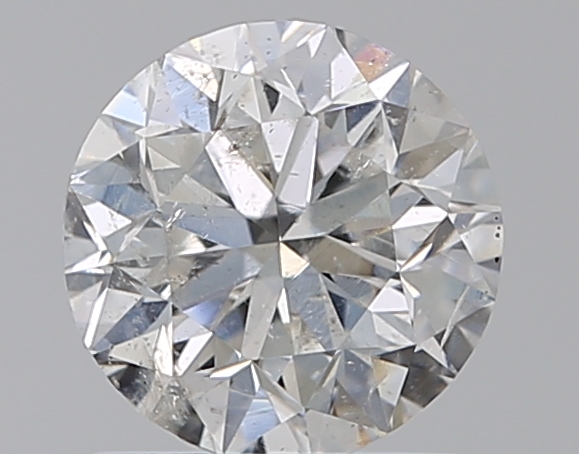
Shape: round
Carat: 1
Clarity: SI2
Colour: F
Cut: VG
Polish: VG
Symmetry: VG
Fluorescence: SL
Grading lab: IGI
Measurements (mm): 6.24 x 6.19 x 4.05